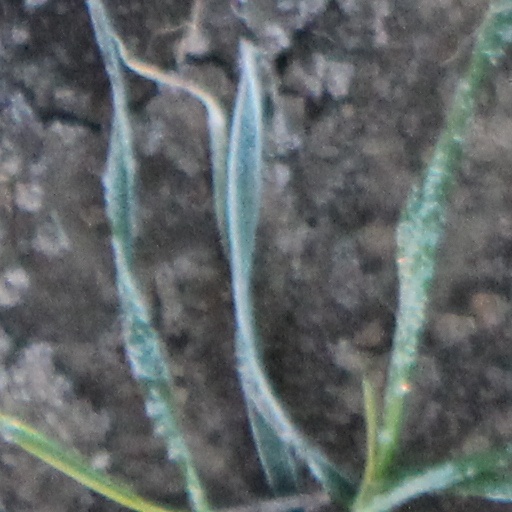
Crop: wheat